New Yorker Films

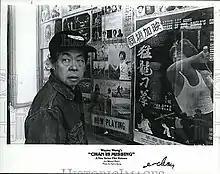
"Chan Is Missing", 1981

New Yorker Films helped gain an audience for controversial and challenging works avoided by other distributors in the United States. Some of these included Jacques Rivette's "Celine and Julie Go Boating"; Wayne Wang's "Chan Is Missing"; Chantal Akerman's "Jeanne Dielman, 23 Quai du Commerce, 1080 Bruxelles"; Claude Lanzmann's documentary "Shoah"; Emir Kusturica's "Underground"; the Merchant-Ivory docudrama "The Courtesans of Bombay"; Rainer Werner Fassbinder's "The Marriage of Maria Braun"; Werner Herzog's "Aguirre, the Wrath of God"; and Jean Eustache's "The Mother and the Whore".